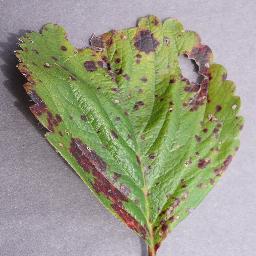
Label: Strawberry___Leaf_scorch